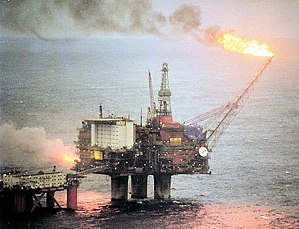
Norge / Økonomi / Energi
Olieproduktion har udgjort rygraden i den norske økonomi siden 1970'erne.
Norge, officielt Kongeriget Norge, er en skandinavisk enhedsstat i form af et konstitutionelt monarki, der består af den vestlige del af den skandinaviske halvø samt Jan Mayen, Svalbard og Bouvetøen. Norge har et areal på 385.207 km² og et indbyggertal på over 5,3 millioner. Det er det næsttyndest befolkede land i Europa. Den længste grænse går mod øst til Sverige, mod nord til Finland og Rusland. Resten af landet afgrænses af havet: Barentshavet mod nord, Norskehavet mod vest, Nordsøen mod sydvest og Skagerrak mod syd. Landets hovedstad er Oslo. Norge gør krav på territorierne Dronning Maud Land og Peter I's Ø i og ved Antarktis, men disse krav er ikke alment anerkendt.